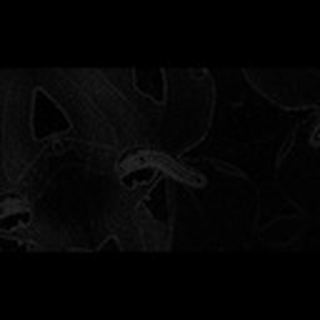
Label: cotton_army_worm